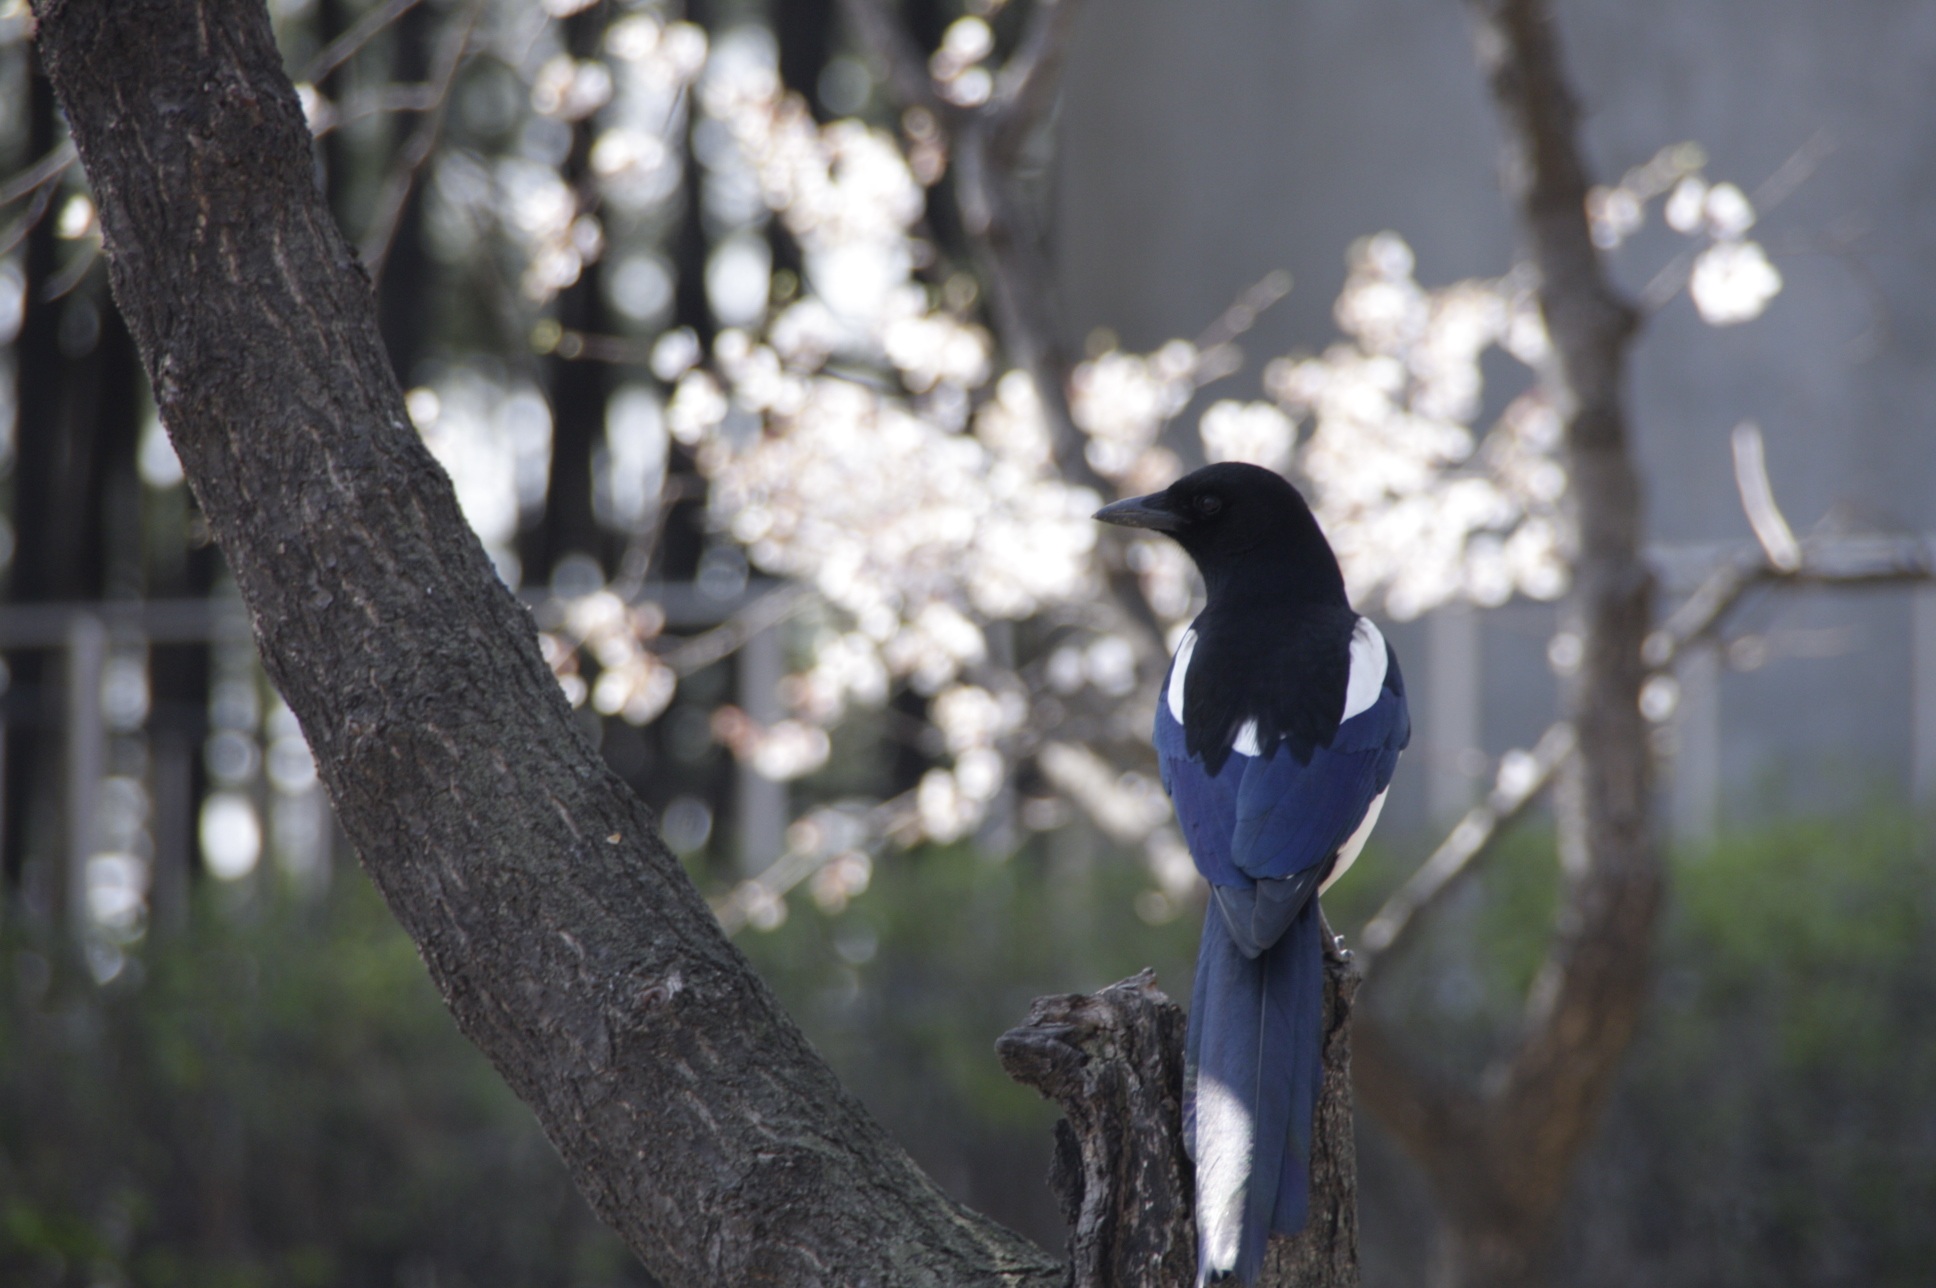
landscape, tree, nature, branch, winter, bird, wood, wildlife, spring, park, fauna, flowers, magpie, seoul, out of focus, perching bird